Angel Lamung

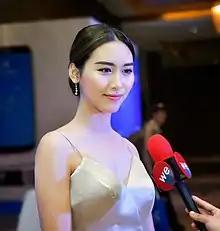
Angel Lamung at one of the events in Yangon

Angel Lamung (born Lamung Jaseng Tsawm on 25 June 1997) is a Burmese actress, model and beauty pageant title holder of ethnic Kachin descent. She was crowned the Miss Intercontinental Myanmar 2014 and represented Myanmar at the Miss Intercontinental 2014.